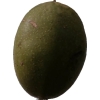
Label: nut